Anja Kaspersen

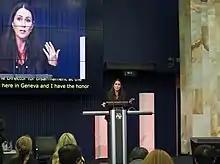
AI for Good Global Summit 2018 (42082657332)

Anja Kaspersen is an alumni International Gender Champion, a member of the International Telecommunication Union, AI for Good Global Summit's Programme Committee, a member of the IEEE Council on Extended Intelligence and Industry Activities on Ethics in Action in Autonomous and Intelligence Systems, Well-Being Initiative, Life Science Innovation and AI and member of the Council of the International Military Council on Climate and Security and the advisory board of ThinkTech.